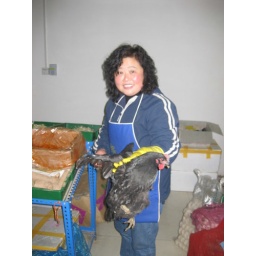
chicken lady in nanchang farmer's market 12.28.08